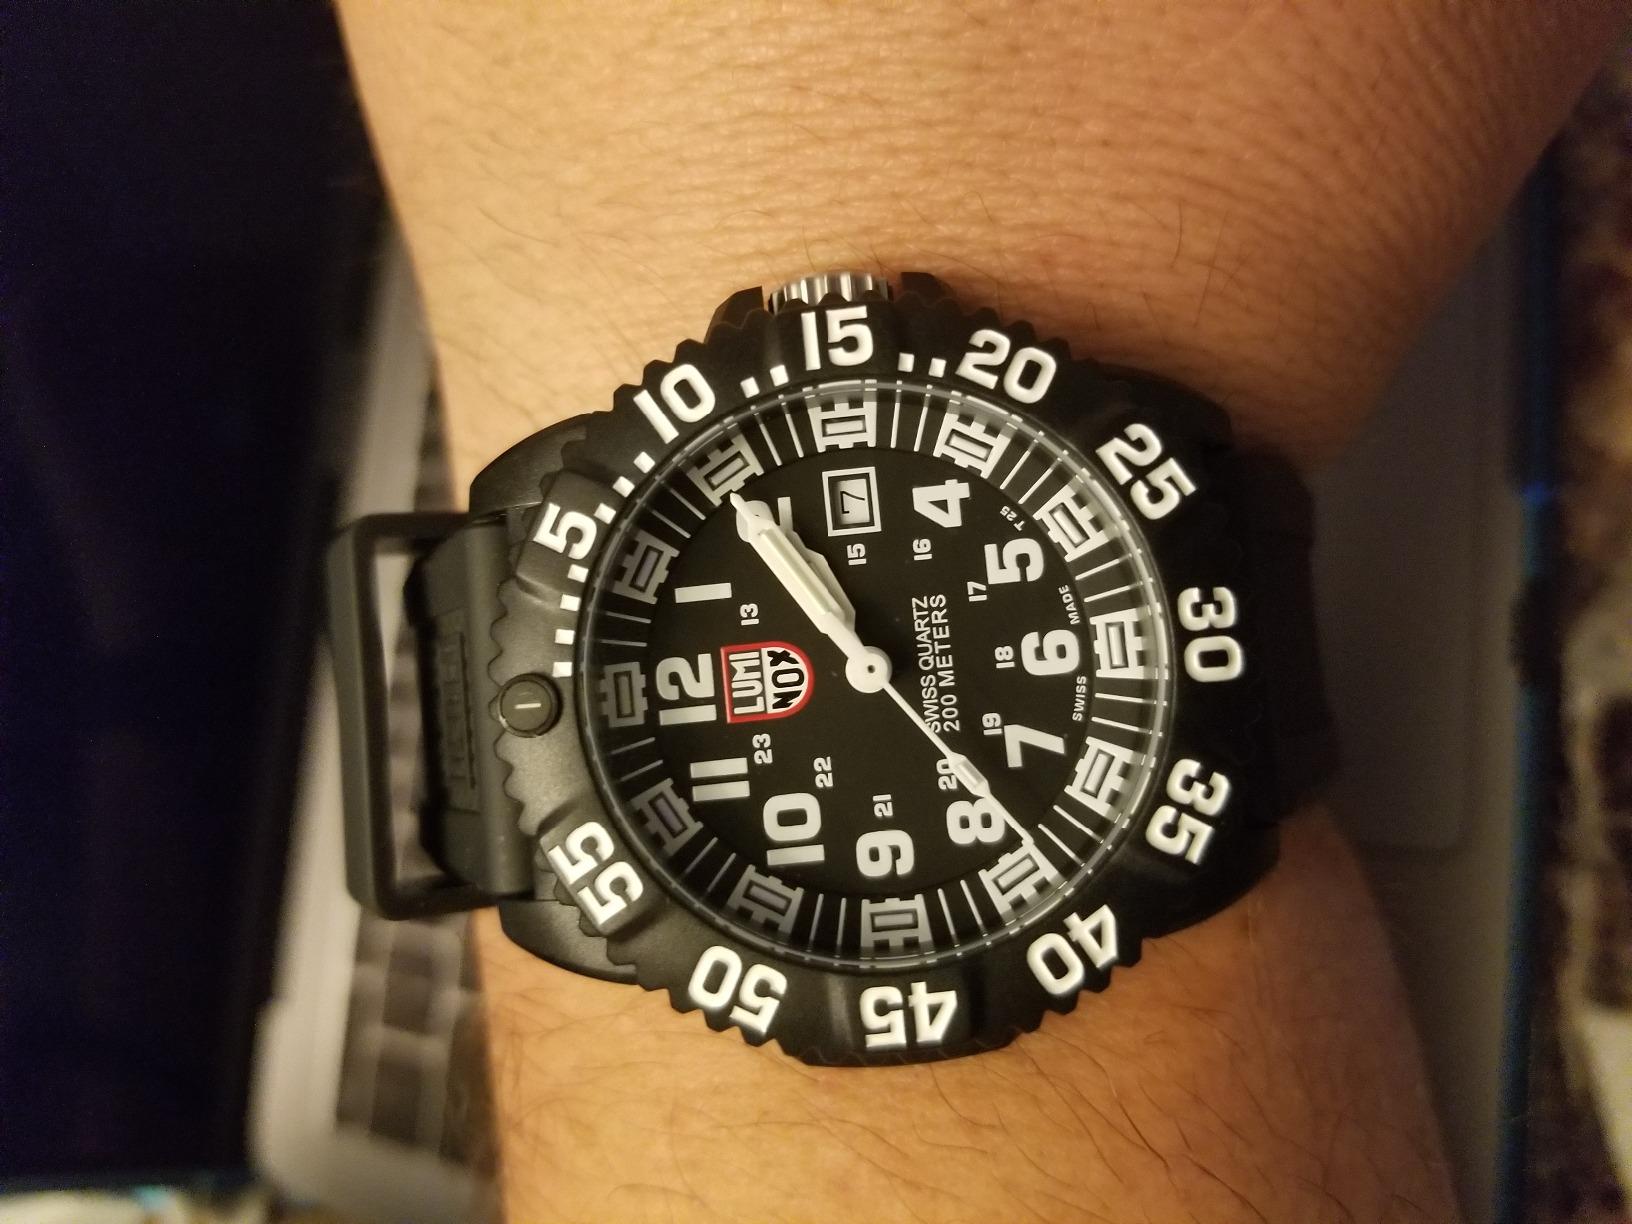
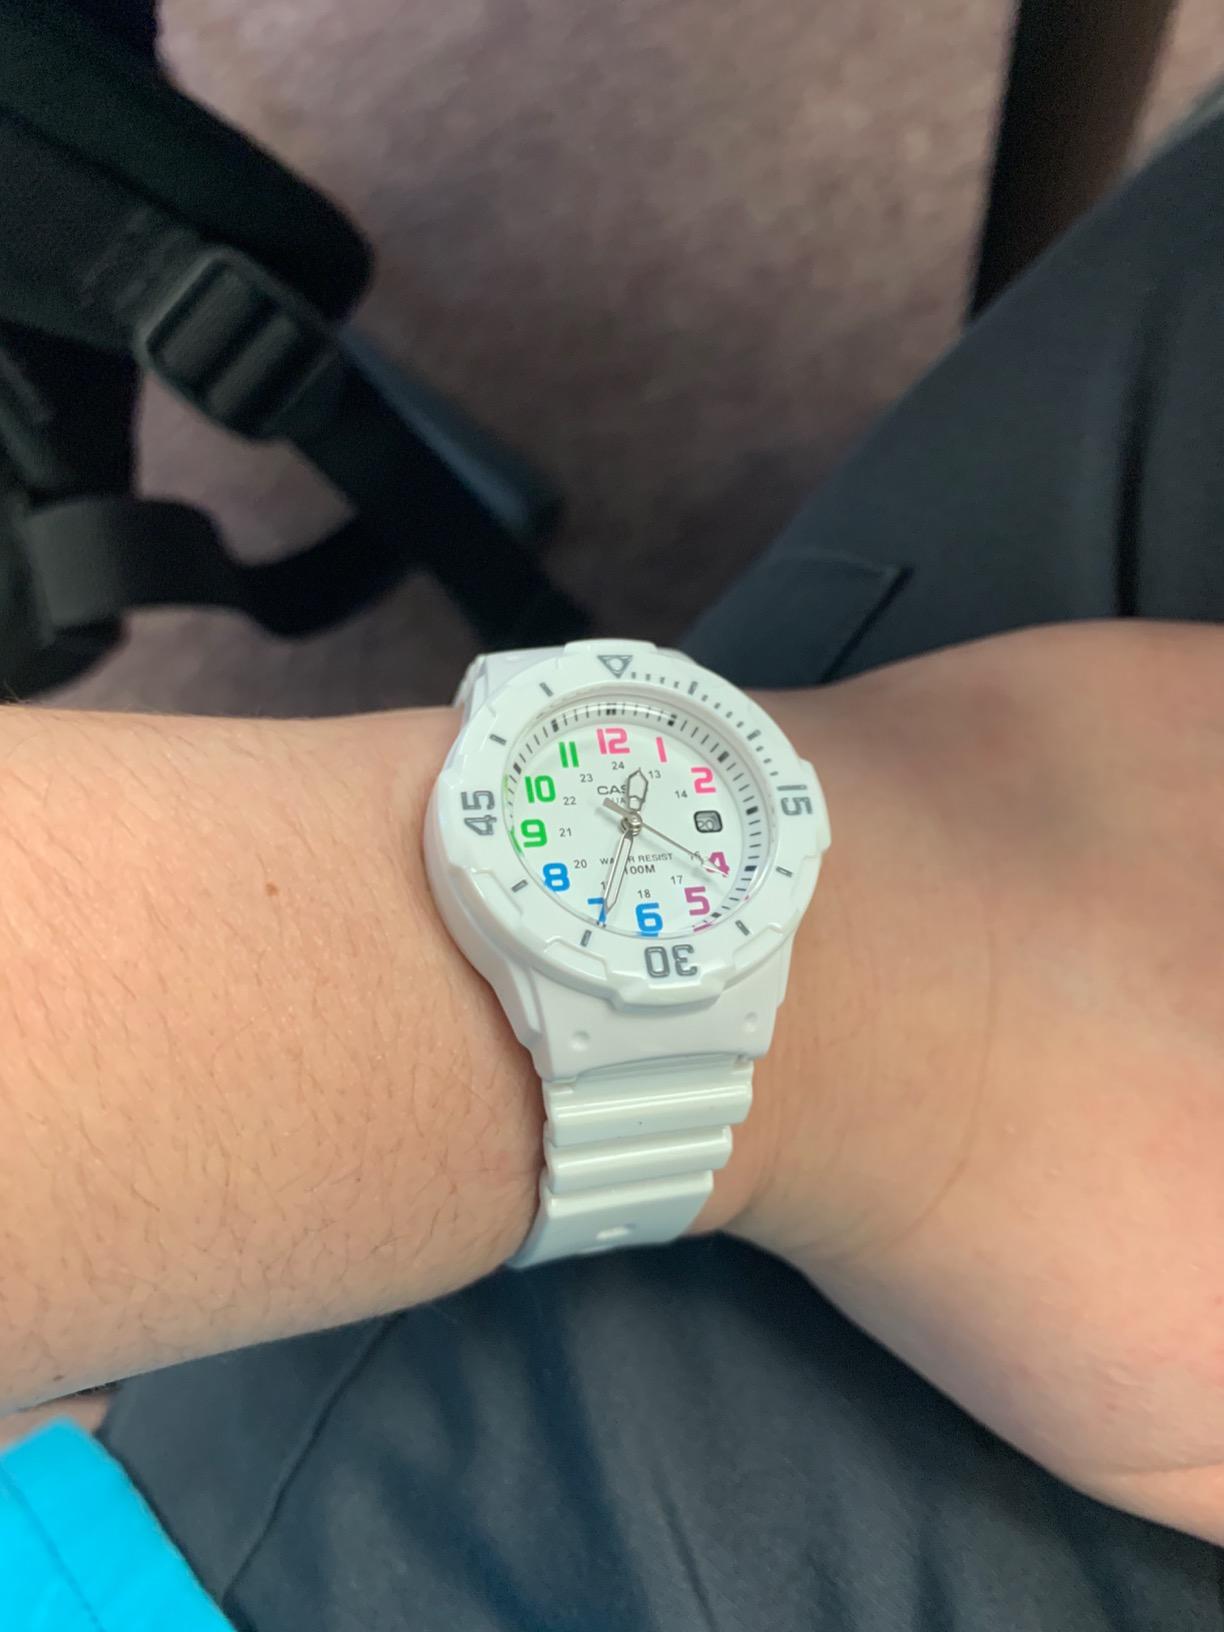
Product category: accessories_watch
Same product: no